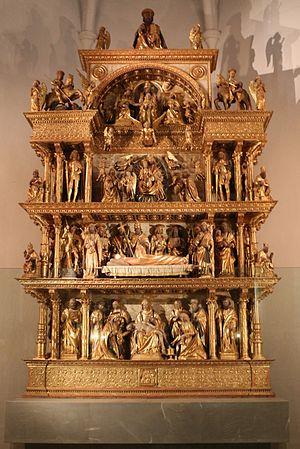
Giovanni Martini est un peintre et un sculpteur italien de la Renaissance, né à Udine entre 1470 et 1475 et mort le 30 septembre 1535. Avec Pellegrino da San Daniele, c'est l'un des principaux représentants de la première Renaissance au Frioul.